Montreal campaign

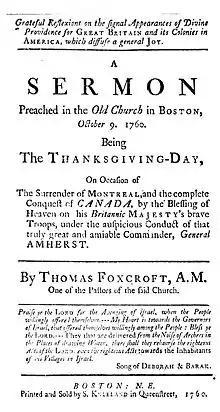
'Grateful Reflexions on the Signal Appearances of Divine Providence for Great Britain and its Colonies in America. 1760'

At 11 am on September 6, Amherst's army had landed unopposed at Lachine and then marched upon on Montréal – the French army retired within the walls of the town. As Amherst approached nearly all Canadians had deserted and here too nearly all the remaining force of Canada, consisting less than 2,200 regular troops and some 200 men of the Compagnies Franches de la Marine. Of the later many of these men had also deserted; and the rest were so broken in discipline that their officers were forced to use entreaties instead of commands. Some 241 men were also unfit for duty in the garrison being either wounded or sick. The town was a long, narrow assemblage of wooden or stone houses, one or two stories high, had three churches, four convents and at the lower end a high mound of earth, crowned by a redoubt, where a few cannon were mounted. The whole was surrounded by a shallow moat and a bastion stone wall, made for defence against Indians, and incapable of resisting cannon.